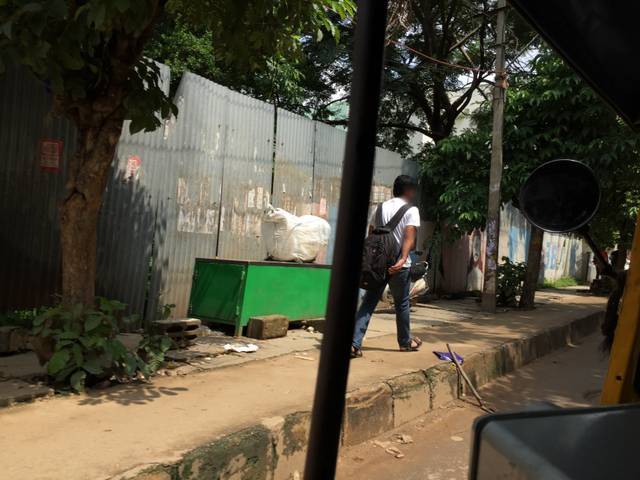
Region: India
Coordinates: 12.96, 77.657